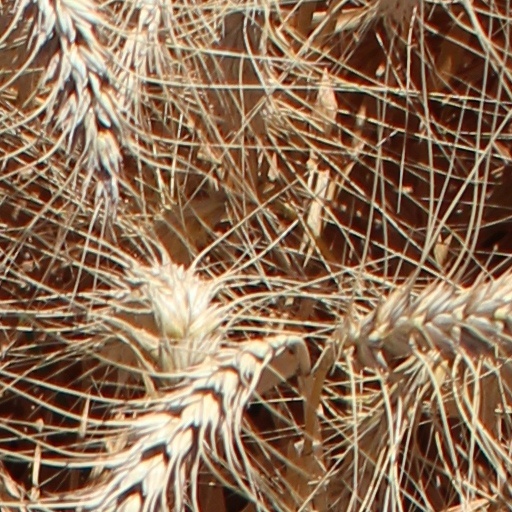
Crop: wheat